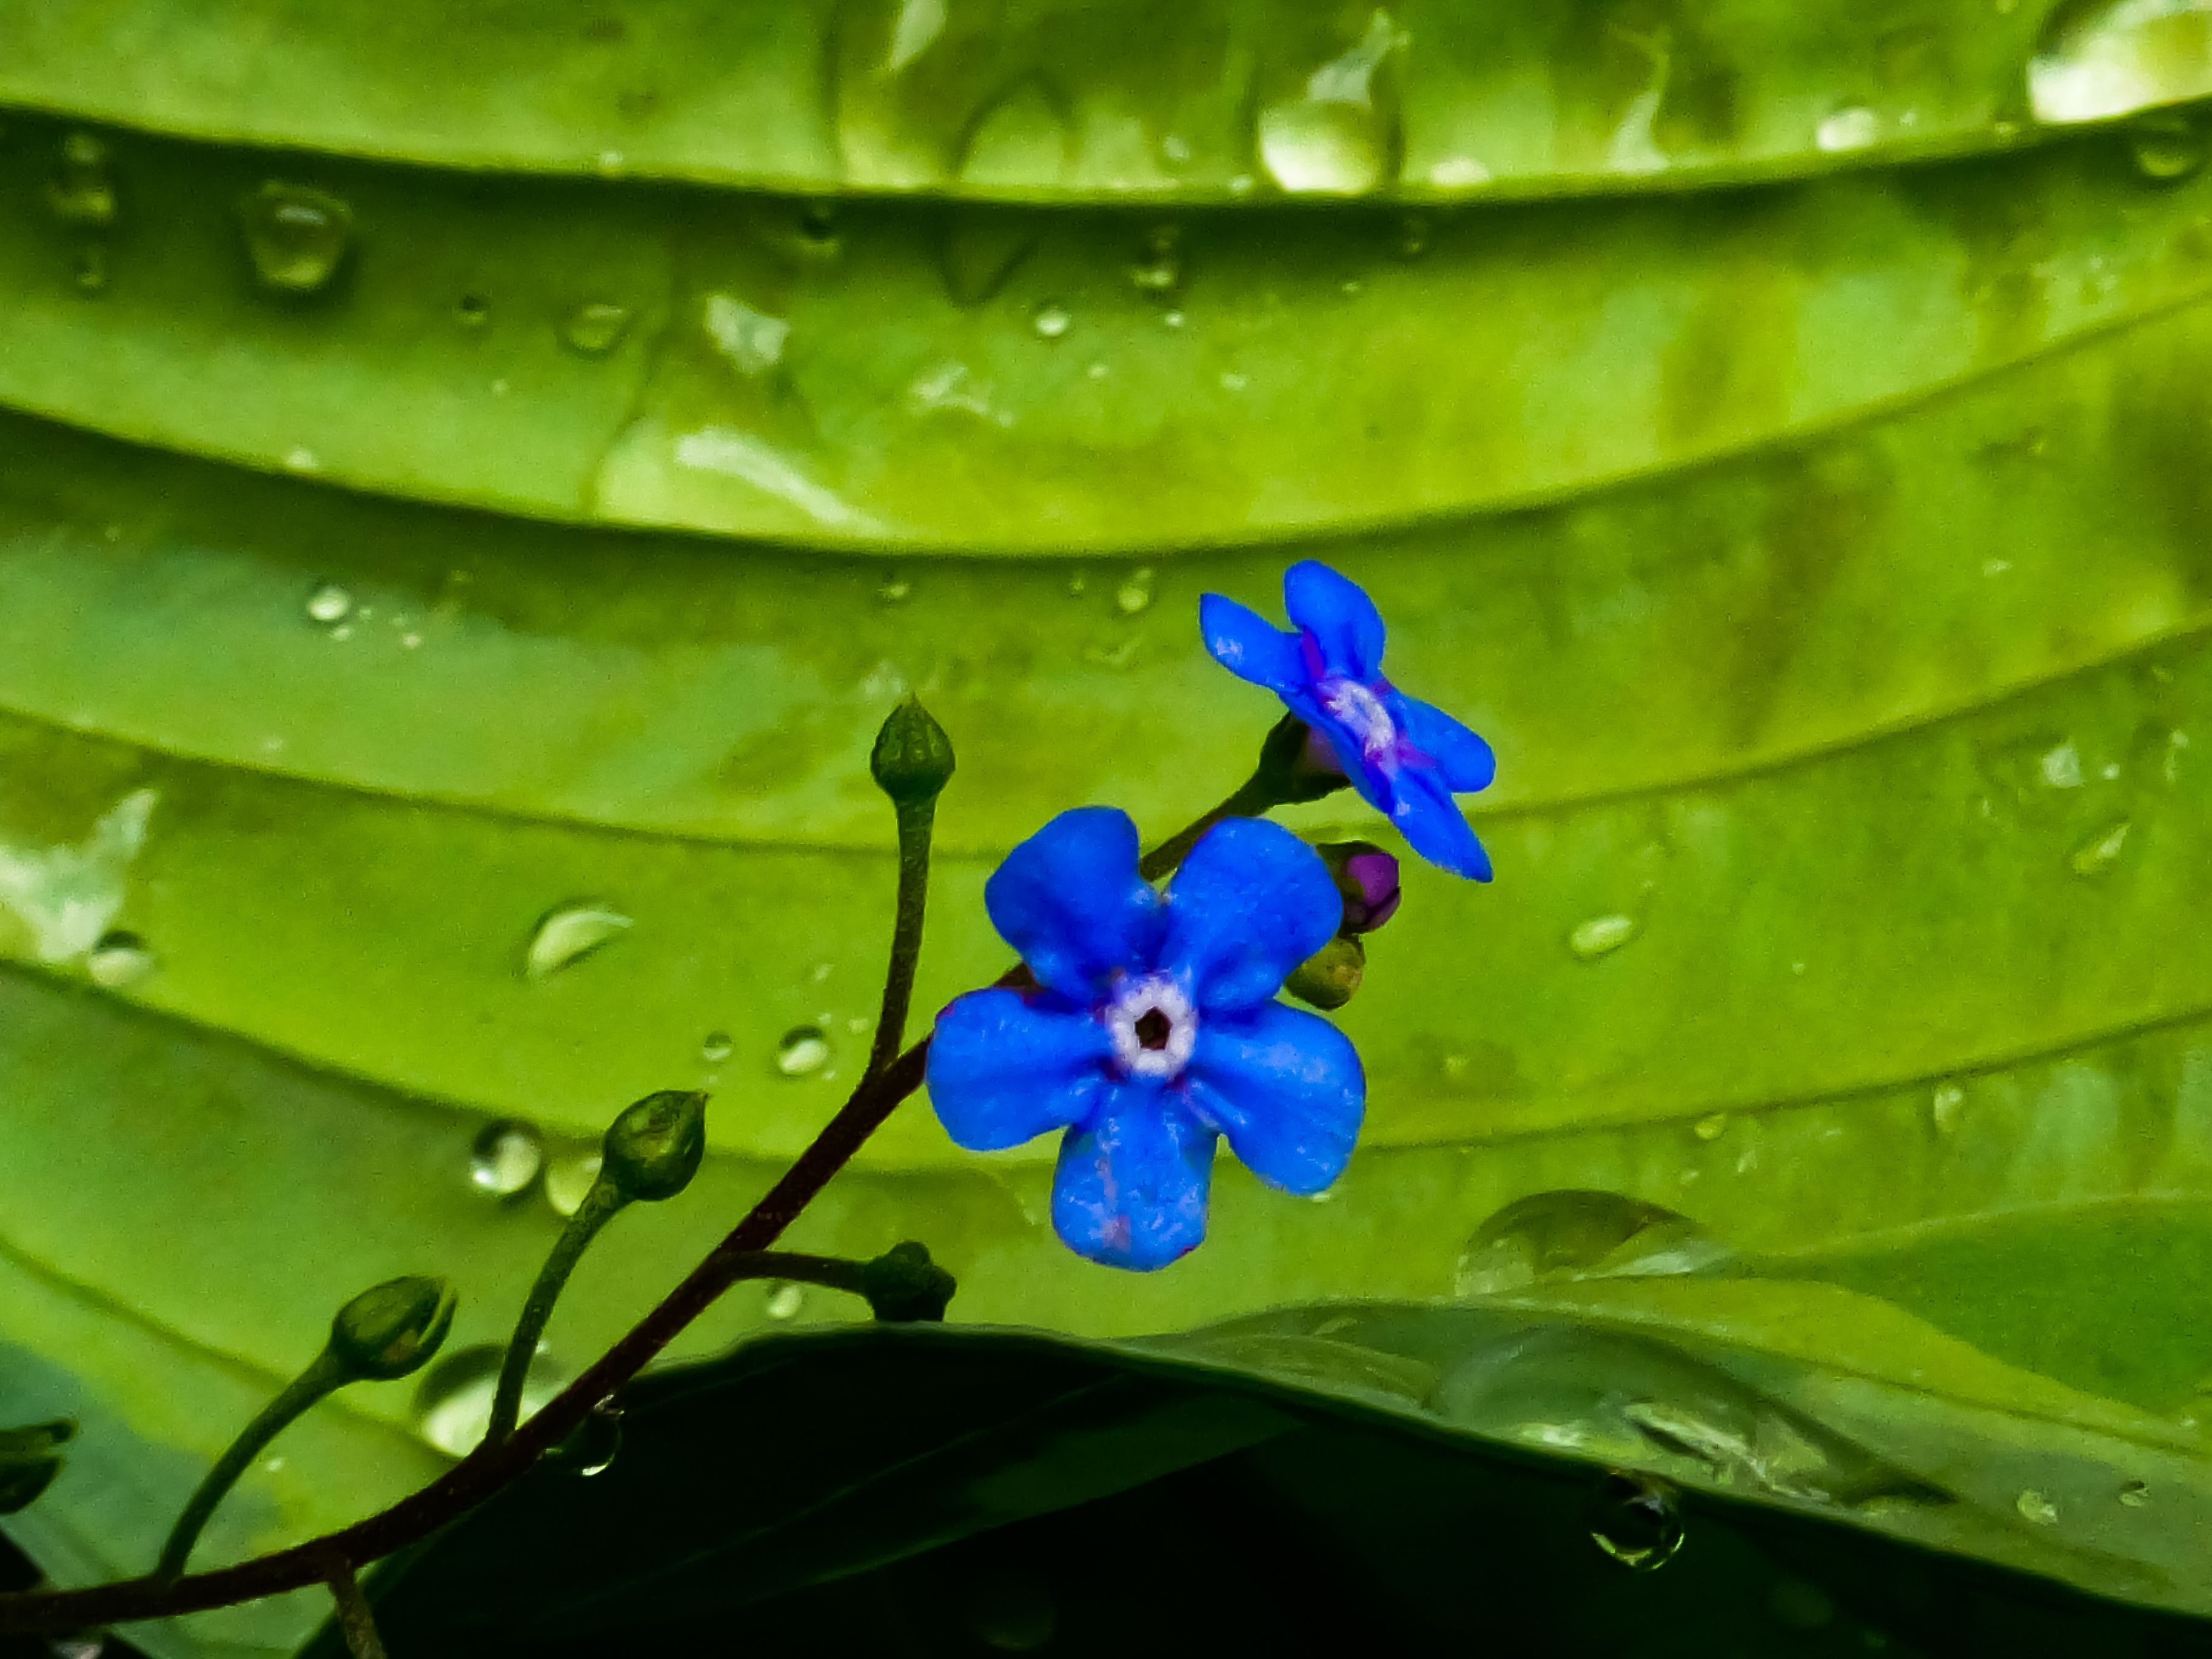
Blue Myosotis Flowers
The photo shows two vibrant Myosotis flowers. Behind them are bright green leaves with a few water droplets on them.
Close shot. The photo shows two vibrant Myosotis flowers. The natural, bright lighting casts a glow on the surface of the flowers and leaves, revealing their soft texture. The color palette is simple, consisting of shades of blue for the flowers and green for the leaves, creating a pleasant scene. The water droplets on the leaves add vibrancy and emphasize the beauty of nature.
Labels: Flower, Geranium, Plant, Petal, Anemone, Leaf, Acanthaceae, Droplet, Flax, Myosotis, Leaves
Camera: Panasonic DMC-FZ72
Aperture: F5.6
Exposure: 1/100 sec
ISO: 200
Focal length: 3.6 mm